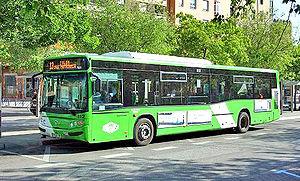
Cordoue est une ville située dans le sud de l'Espagne, en Andalousie. Cordoue est la capitale de la province homonyme. La ville est située sur les rives du fleuve Guadalquivir, non loin de la région montagneuse de la sierra Morena. Elle comptait 327 362 habitants en 2015, ce qui en fait l'une des villes les plus peuplées d'Andalousie avec Séville et Malaga.